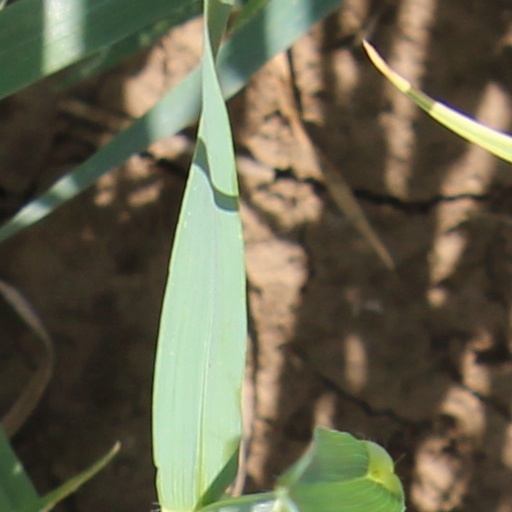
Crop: wheat